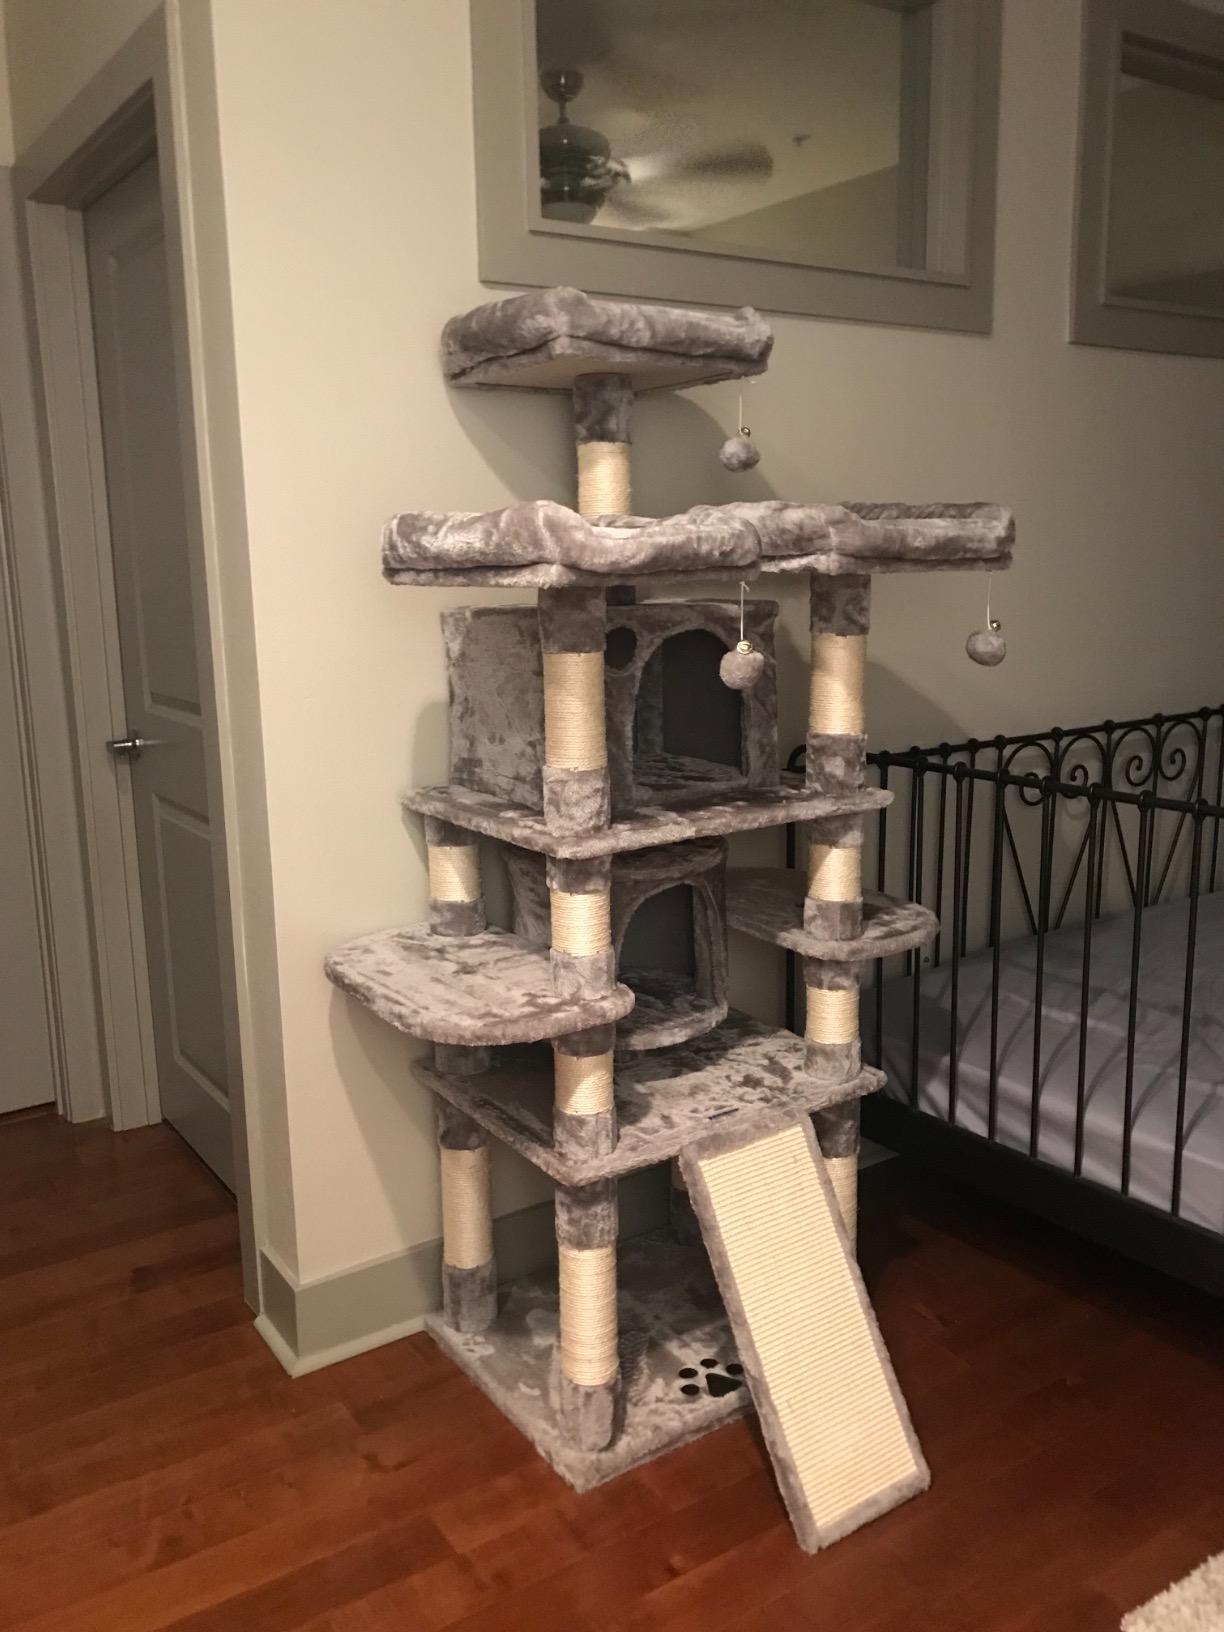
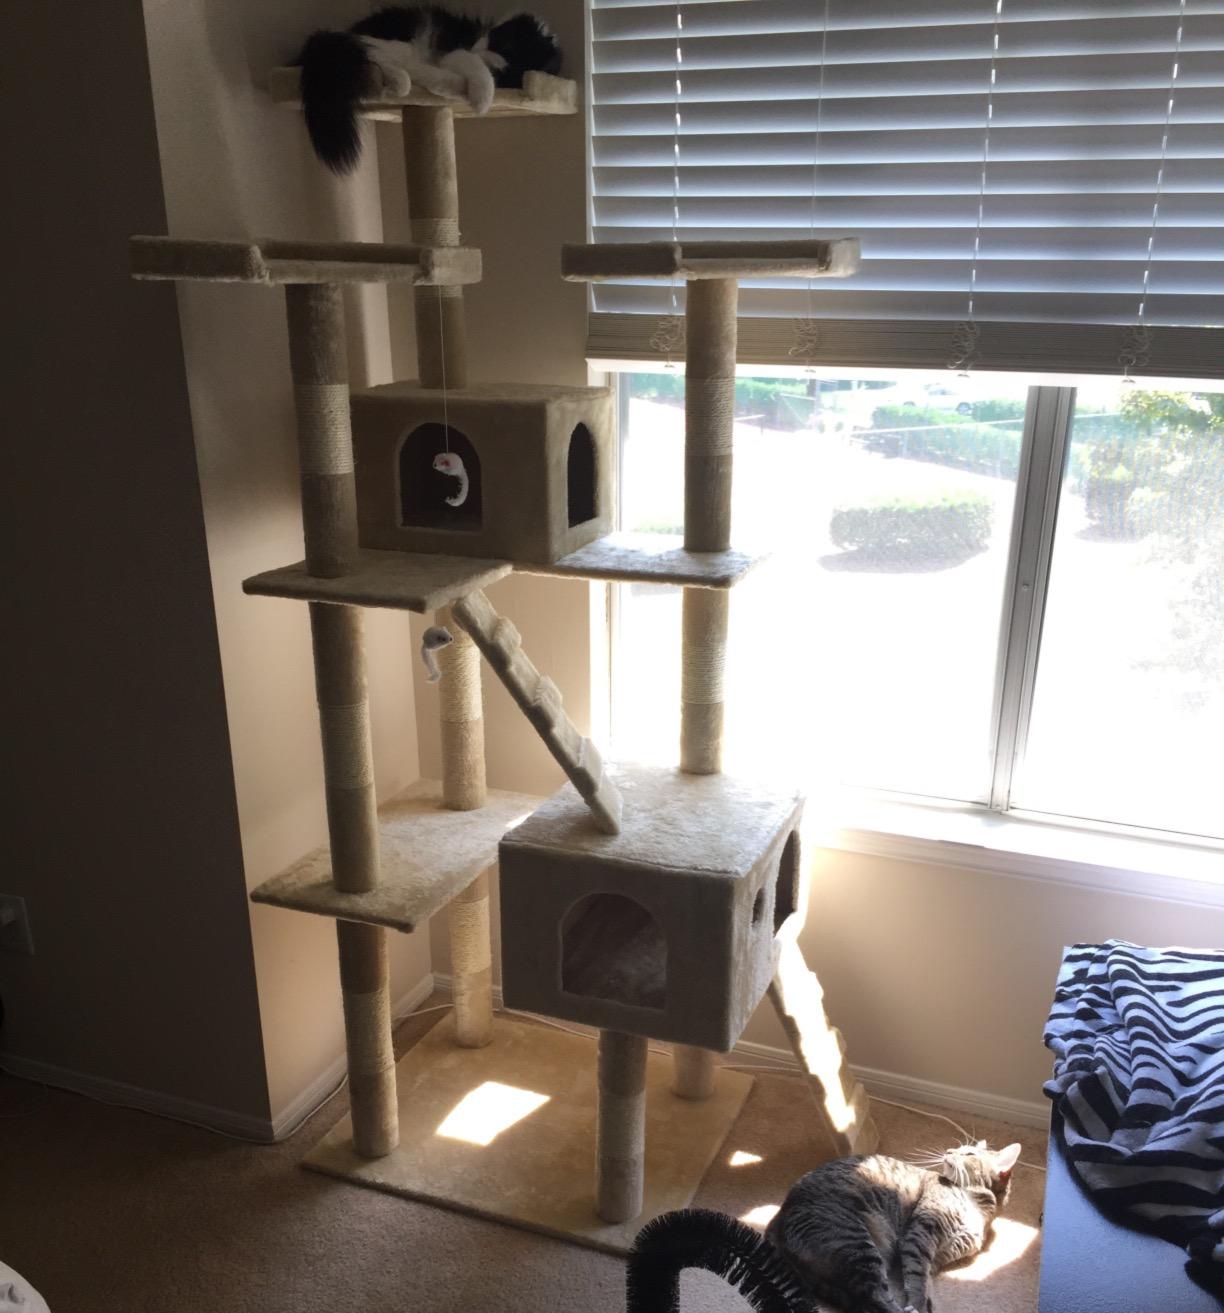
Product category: items_cat tree
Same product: no